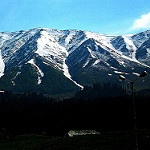
Scene: Outdoor